1967 Memorial Cup

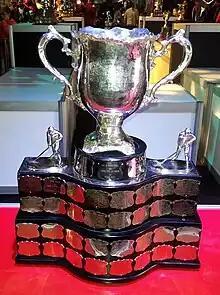
Silver bowl trophy with two large handles, mounted on a wide black plinth engraved with team names on silver plates.

The 1967 Memorial Cup was the 49th annual Memorial Cup competition, organized by the Canadian Amateur Hockey Association (CAHA) to determine the champion of junior A ice hockey. The George Richardson Memorial Trophy champions Toronto Marlboros of the Ontario Hockey Association in Eastern Canada competed against the Abbott Cup champions Port Arthur Marrs of the Thunder Bay Junior Hockey League in Western Canada. In a best-of-seven series, held at Fort William Gardens in Fort William, Ontario, Toronto won their fifth Memorial Cup, defeating Port Arthur 4 games to 1.